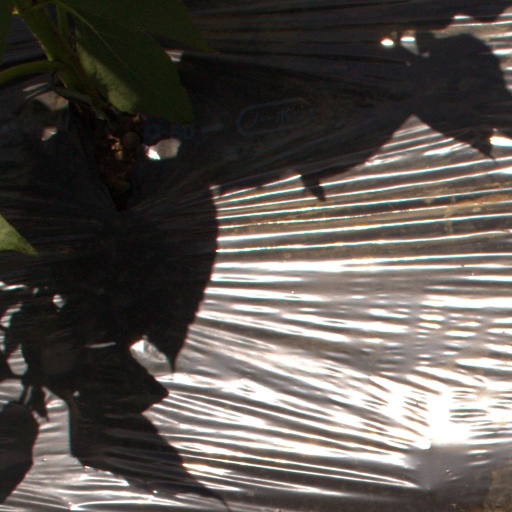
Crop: Jerusalem artichoke